Fuerte de San José

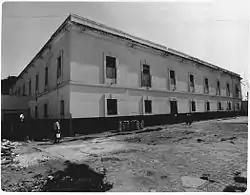
Spanish Military headquarters in Ponce, completed 1894

Fuerte de San José was one of a three-fort defense system designed by the Spanish military for the defense of the Port of Ponce, Barrio Playa, and the City of Ponce. The fort took two years to build and was completed in 1760. The Spaniards later built barracks 2 miles inland, in the city of Ponce proper, for the defense of the city, called "El Castillo" capable of housing 700 men, but a proper defense system was needed for the port and Barrio Playa areas to protect them from seaborne attacks that could also reach the city.